Ilien Tang

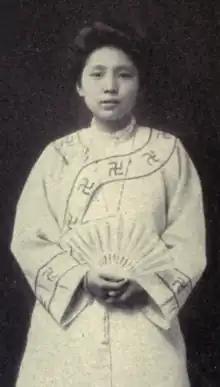
Ilien Tang, from a 1911 publication

Ilien J. Tang (died May 18, 1920) was a Chinese educator. She started and supervised kindergartens in and near Nanchang, and was vice-principal at the Baldwin Memorial School for Girls.